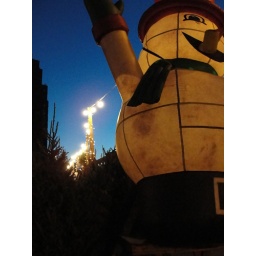
Attention-getting inflated snowman for the Christmas tree seller at this street corner in the Village.